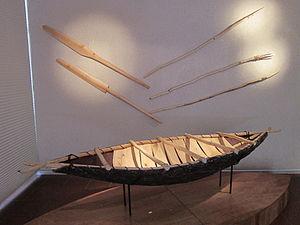
Les Yagans sont un peuple amérindien qui habitait la partie sud de la grande île de la Terre de Feu ainsi que les autres îles situées plus au sud, de l'autre côté du canal Beagle, jusque dans la région du cap Horn, dans des territoires qui font aujourd'hui partie de l'Argentine et du Chili. C'étaient des nomades qui se déplaçaient dans les nombreux chenaux de la région dans des canoës faits d'écorce de lenga, chassant les oiseaux ou les loutres de mer, avec la peau desquelles ils faisaient leurs vêtements. Leur langue est appelée le yámana ou yagan : elle est considérée comme un isolat, langue dont on ne connaît pas la filiation.